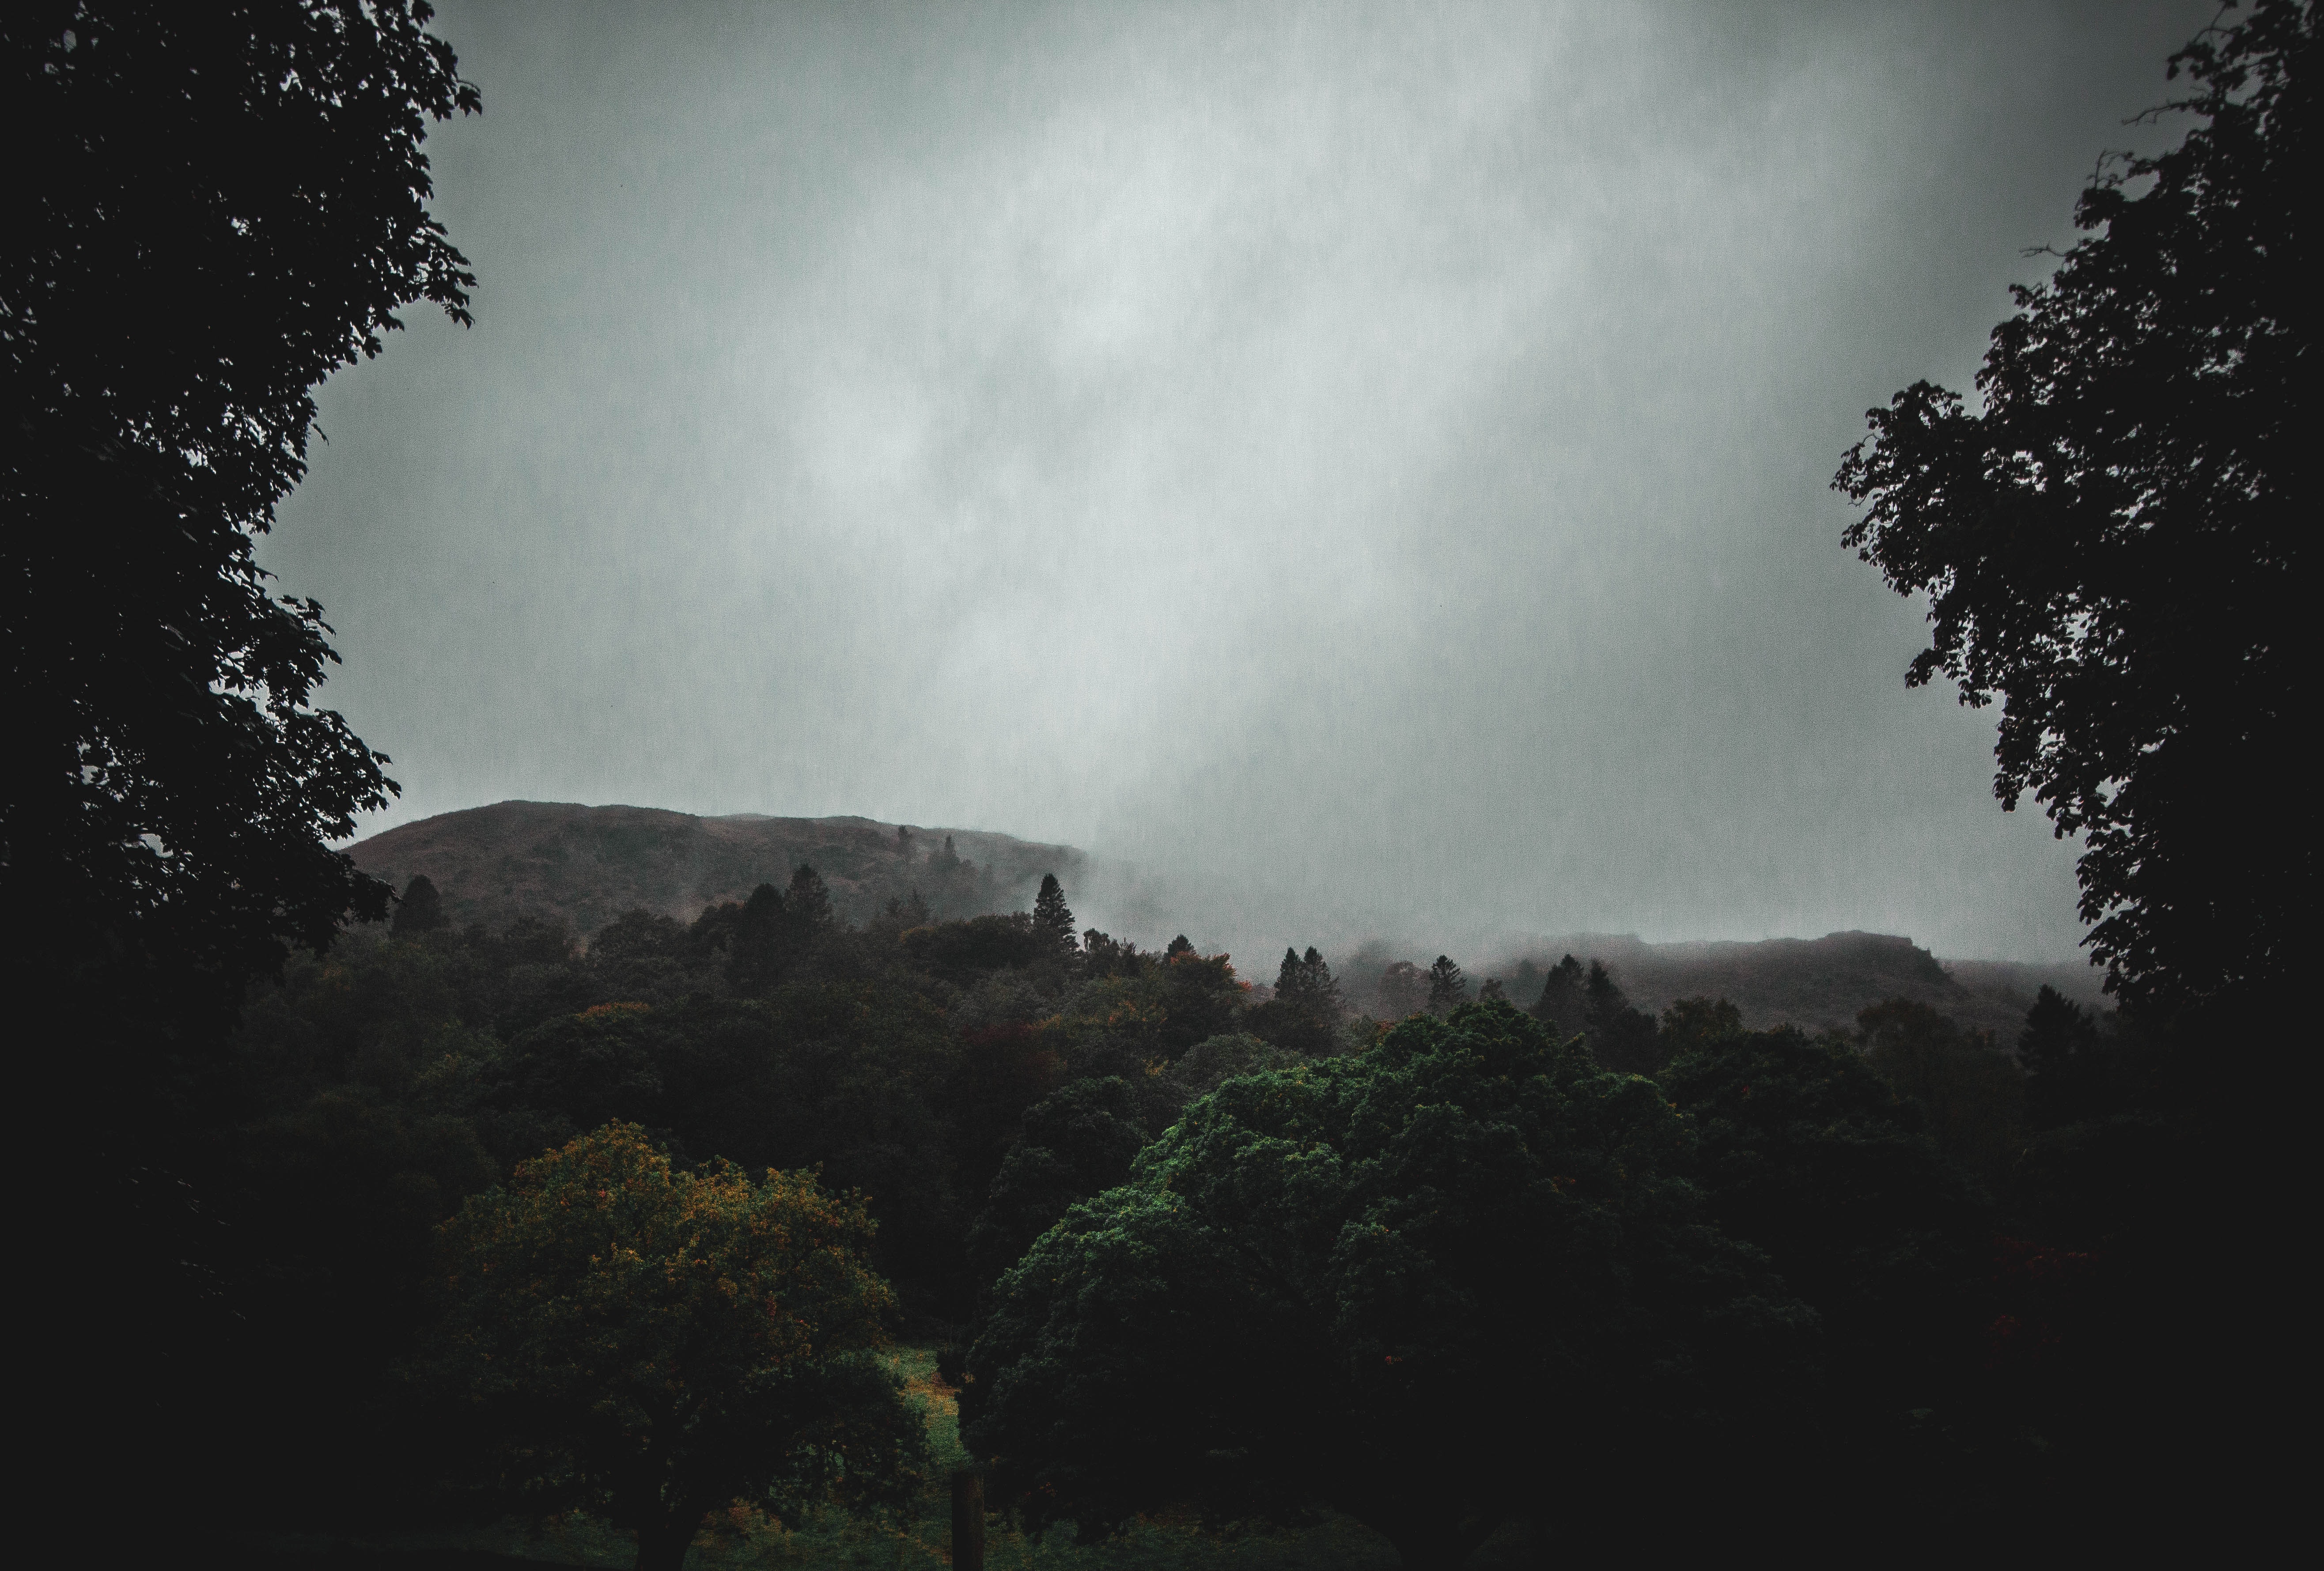
sky, nature, cloud, tree, woody plant, atmosphere, mist, photography, morning, forest, highland, hill station, darkness, mountain, landscape, sunlight, meteorological phenomenon, hill, biome, fog, black and white, plant, national park, jungle